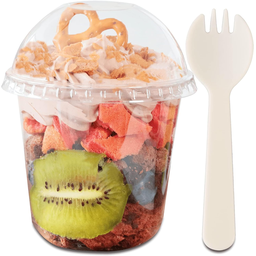
Label: plastic